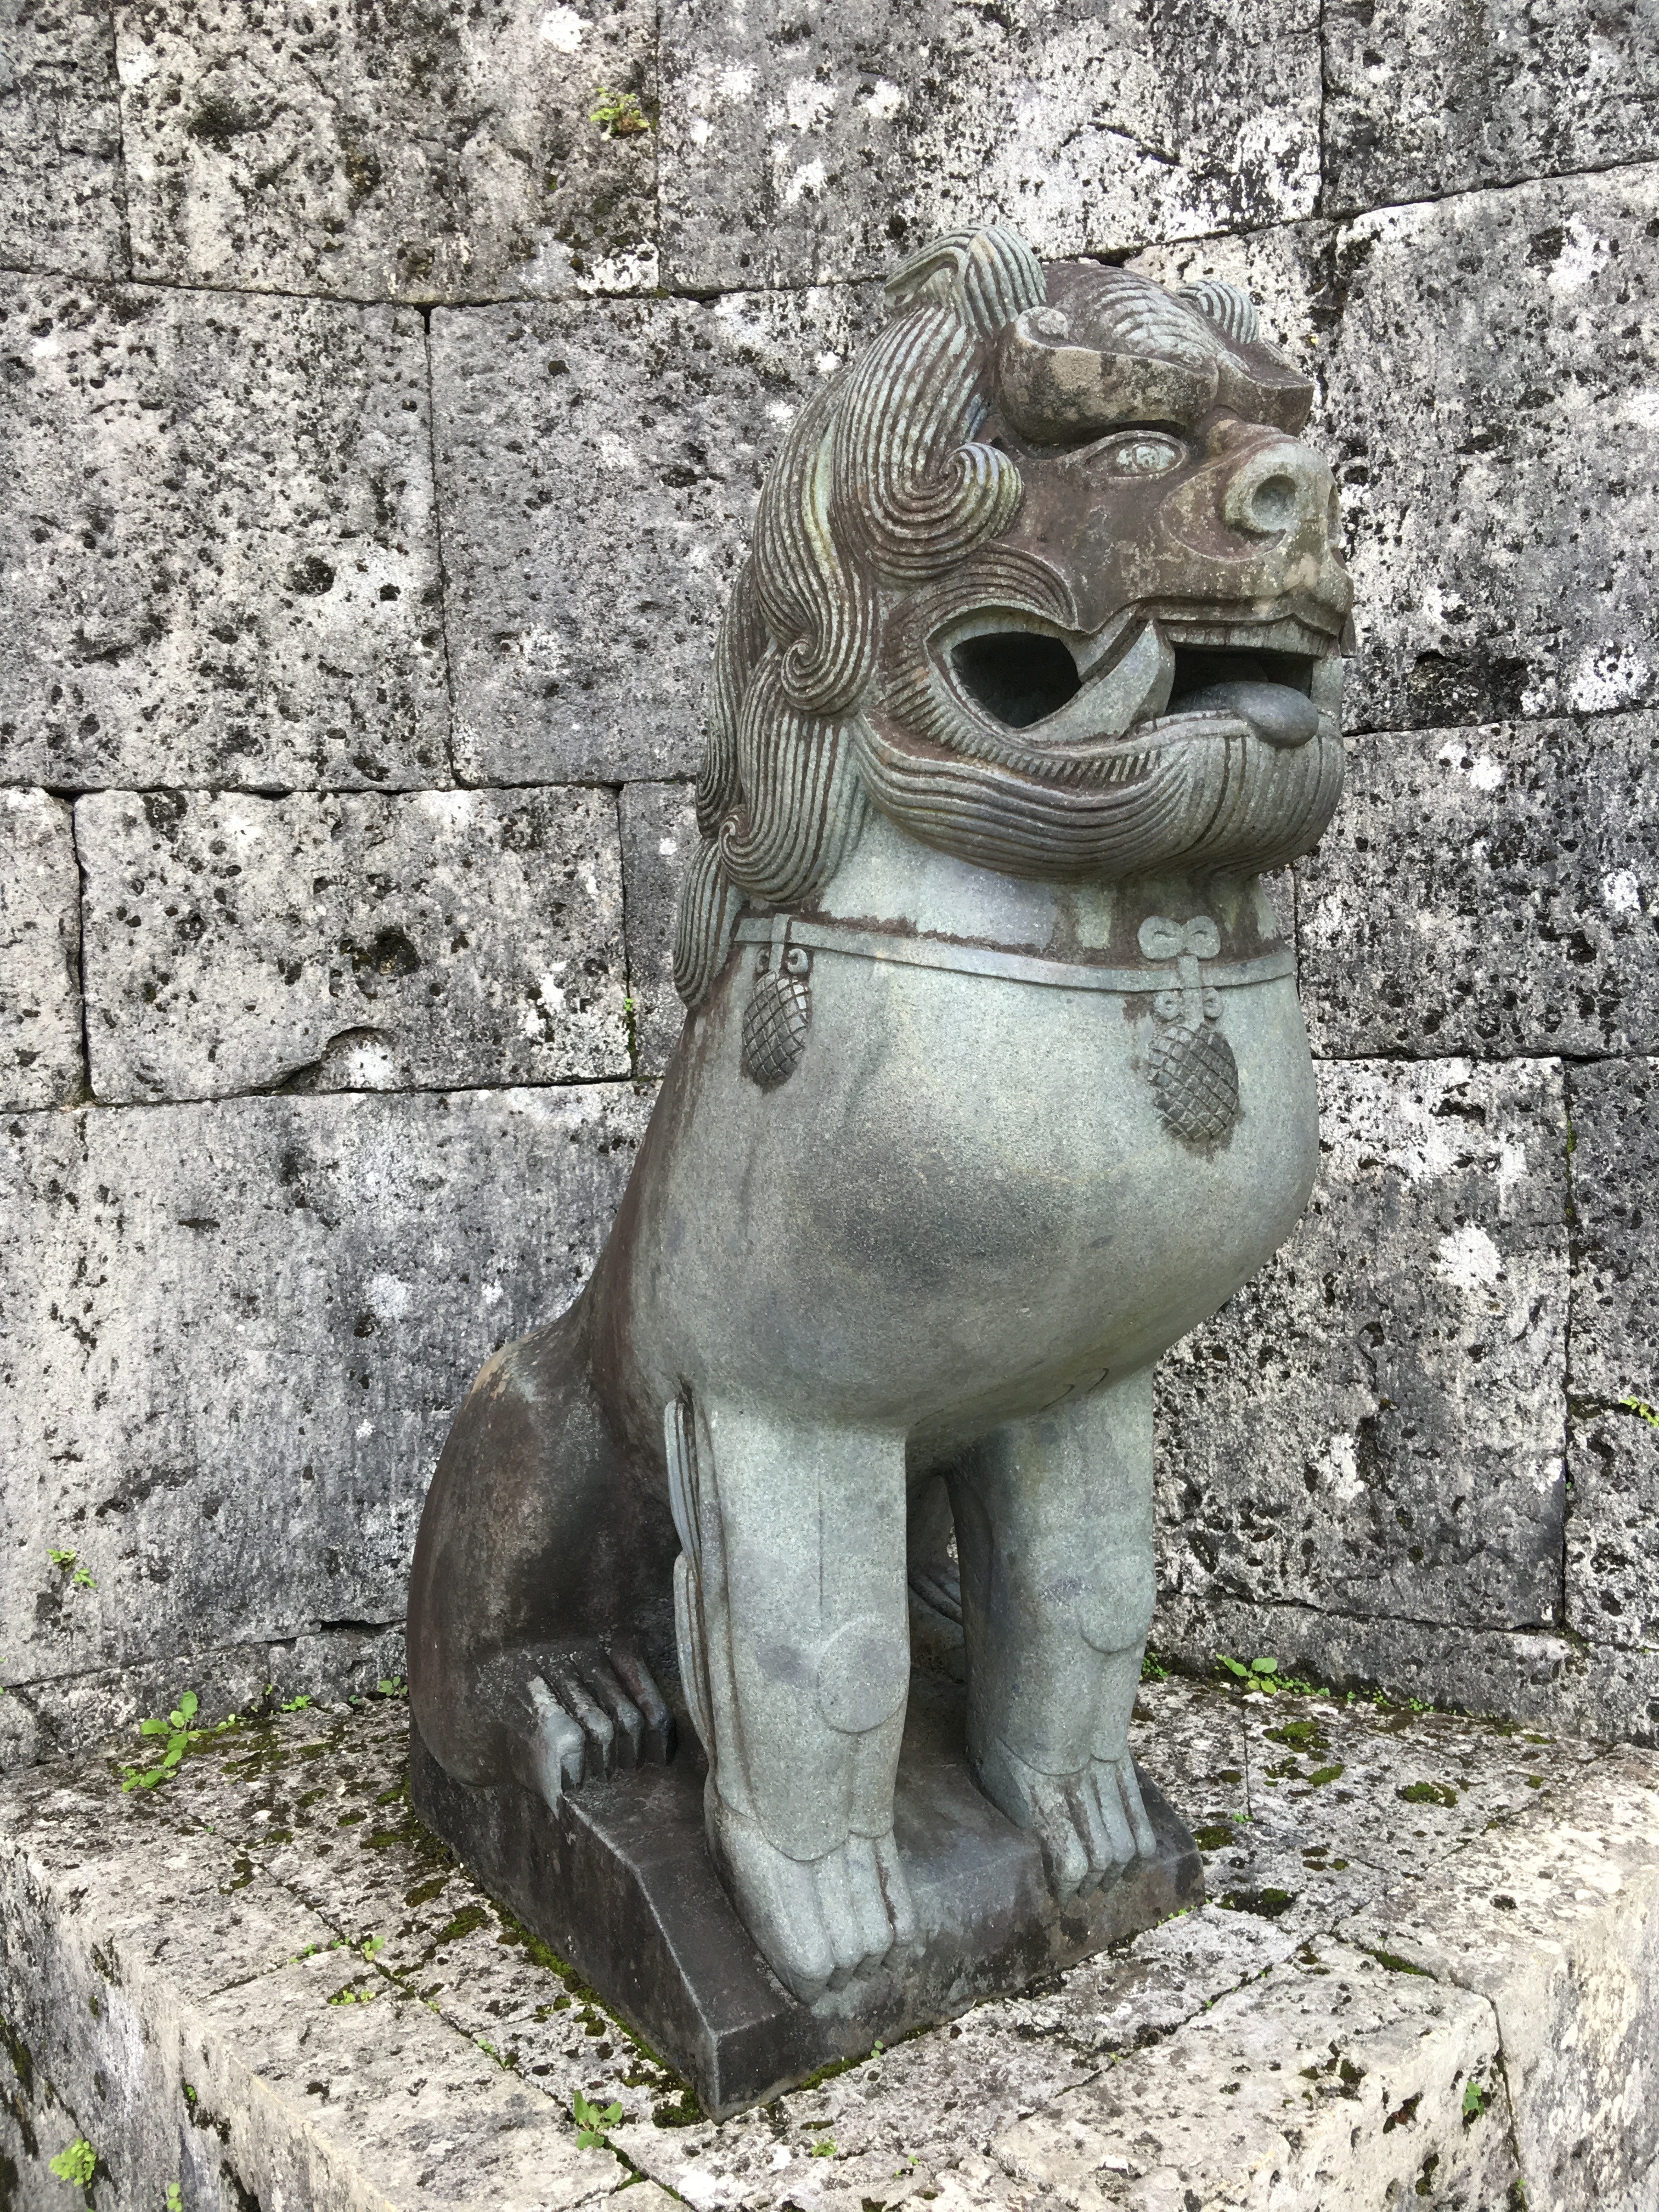
monument, statue, gargoyle, sculpture, art, temple, carving, stone carving, ancient history, japanese gate entrance idol, entrance idol, lion idol